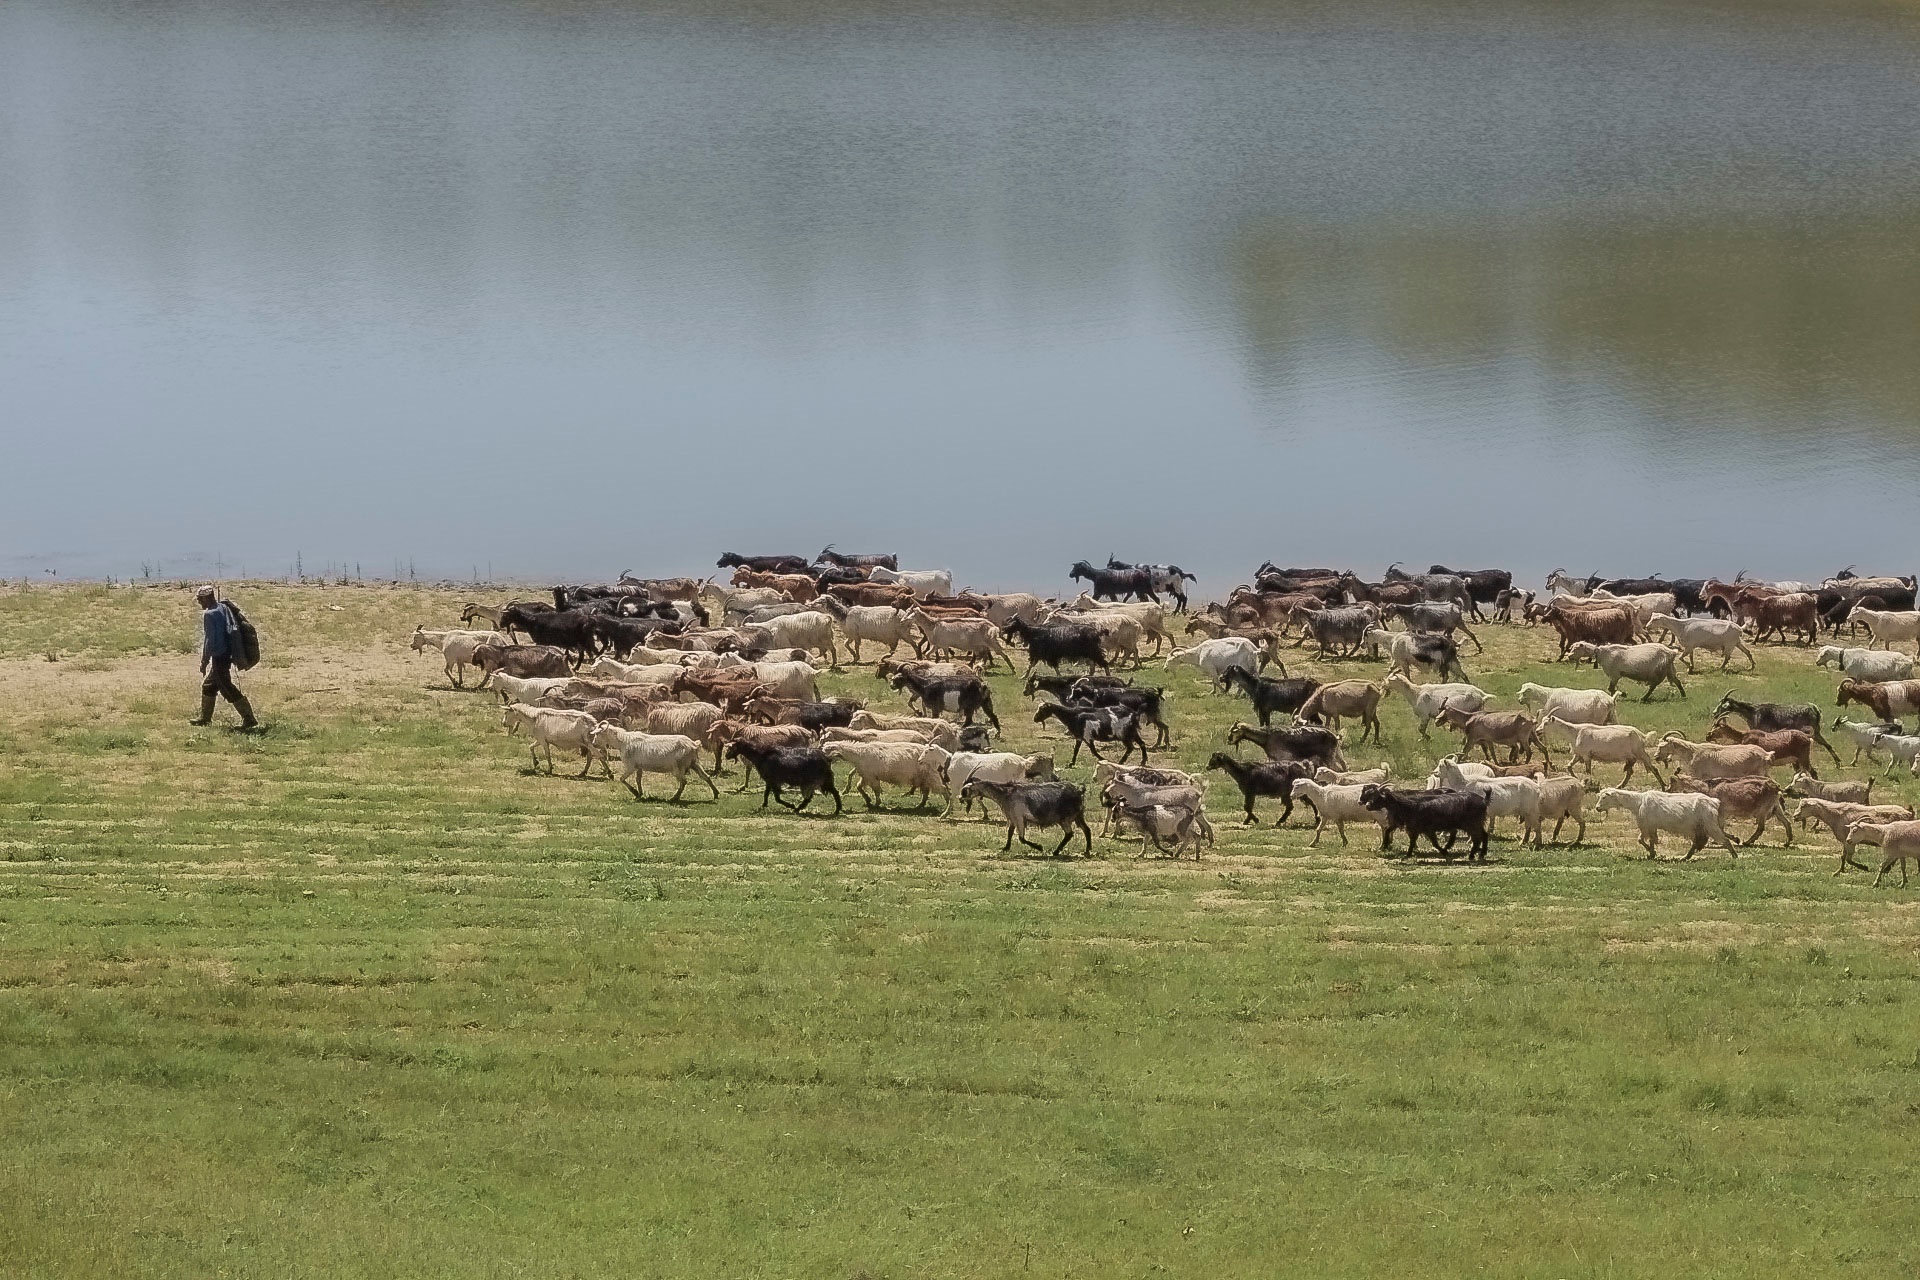
marsh, wilderness, wildlife, herd, pasture, grazing, sheep, fauna, savanna, plain, grassland, wetland, safari, rural area